Peabody Institute Library (Peabody, Massachusetts)

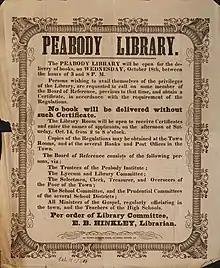
Broadside for the opening of the Peabody Institute Library

The main Peabody Institute Library is located in Peabody's downtown, on the north side of Main Street. It is a two-story masonry structure, built out of red brick and brownstone trim and set on a high granite foundation. The architect was Richard Bond who was a well known New England architect, and Franklin Merrill, who was from Danvers, and Russell & White of Salem were the contractors for the library. It is covered by a gabled roof, with extended eaves studded with Italianate brackets, and a round louvered opening at the center of the gable. The ground floor level has brownstone quoining, rising to a shallow cornice that extends across the facade even with the portico sheltering the main entrance. The entrance portico has Ionic columns supporting an entablature and balustrade. Flanking it are round-arch windows with bracketed brownstone sills and lintels. The second level has three taller windows with similar surrounds, with interior round-arch windows topped by circular pane. The Library was dedicated on September 29, 1854, and Rufus Choate was one of the speakers. The Library officially opened on October 18, 1854.